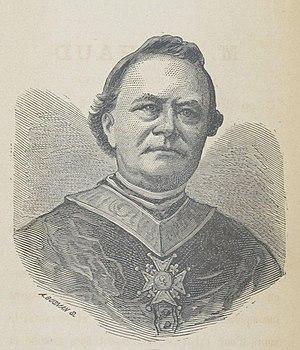
La basilique Notre-Dame-de-Bonne-Garde est une basilique de culte catholique, dédiée à Notre-Dame, située dans la commune française de Longpont-sur-Orge et le département de l'Essonne.